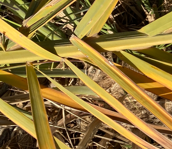
Label: Magnesium Deficiency